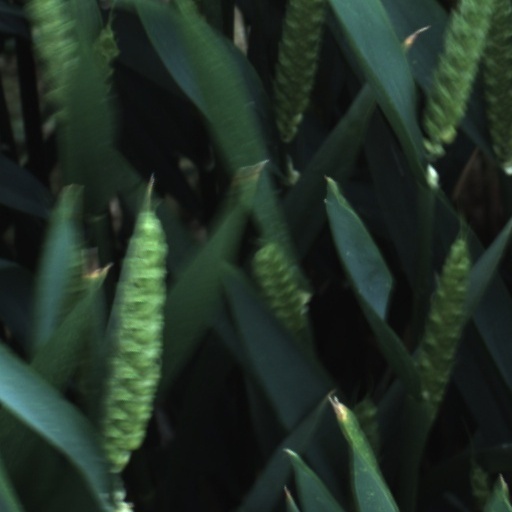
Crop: wheat